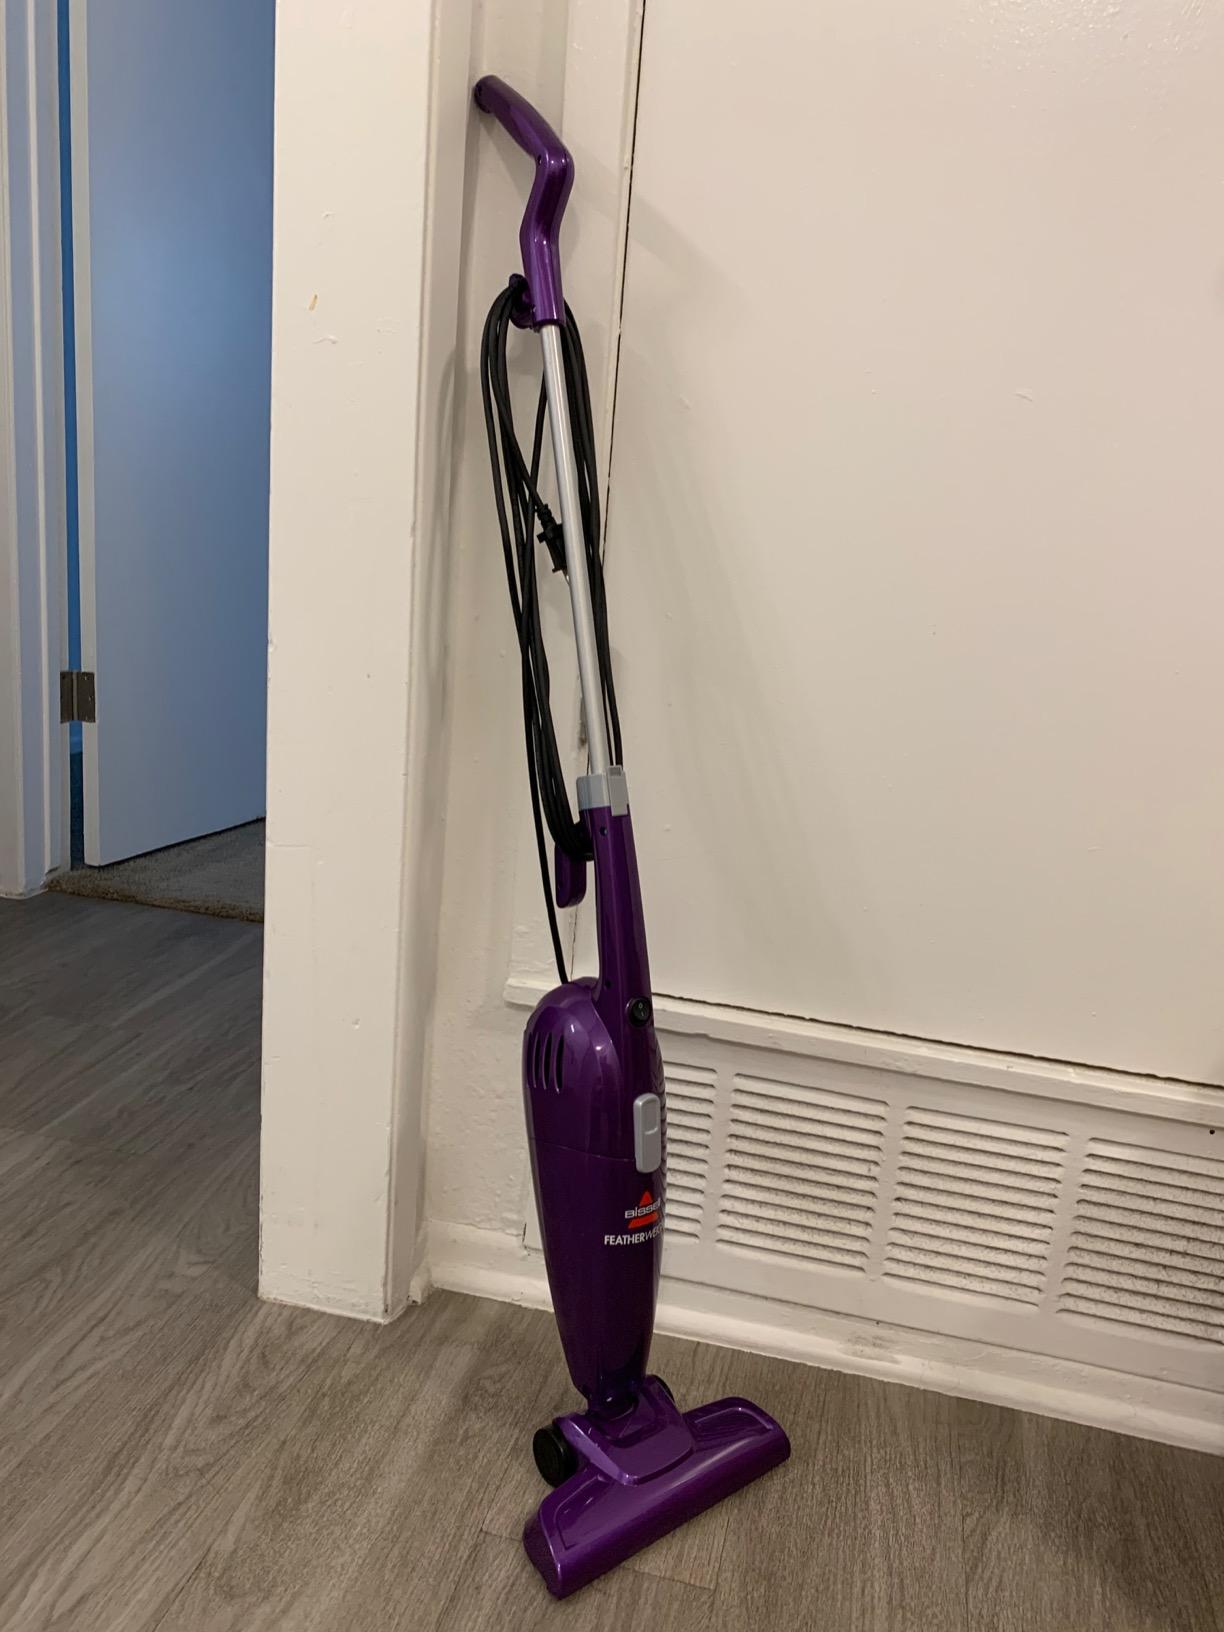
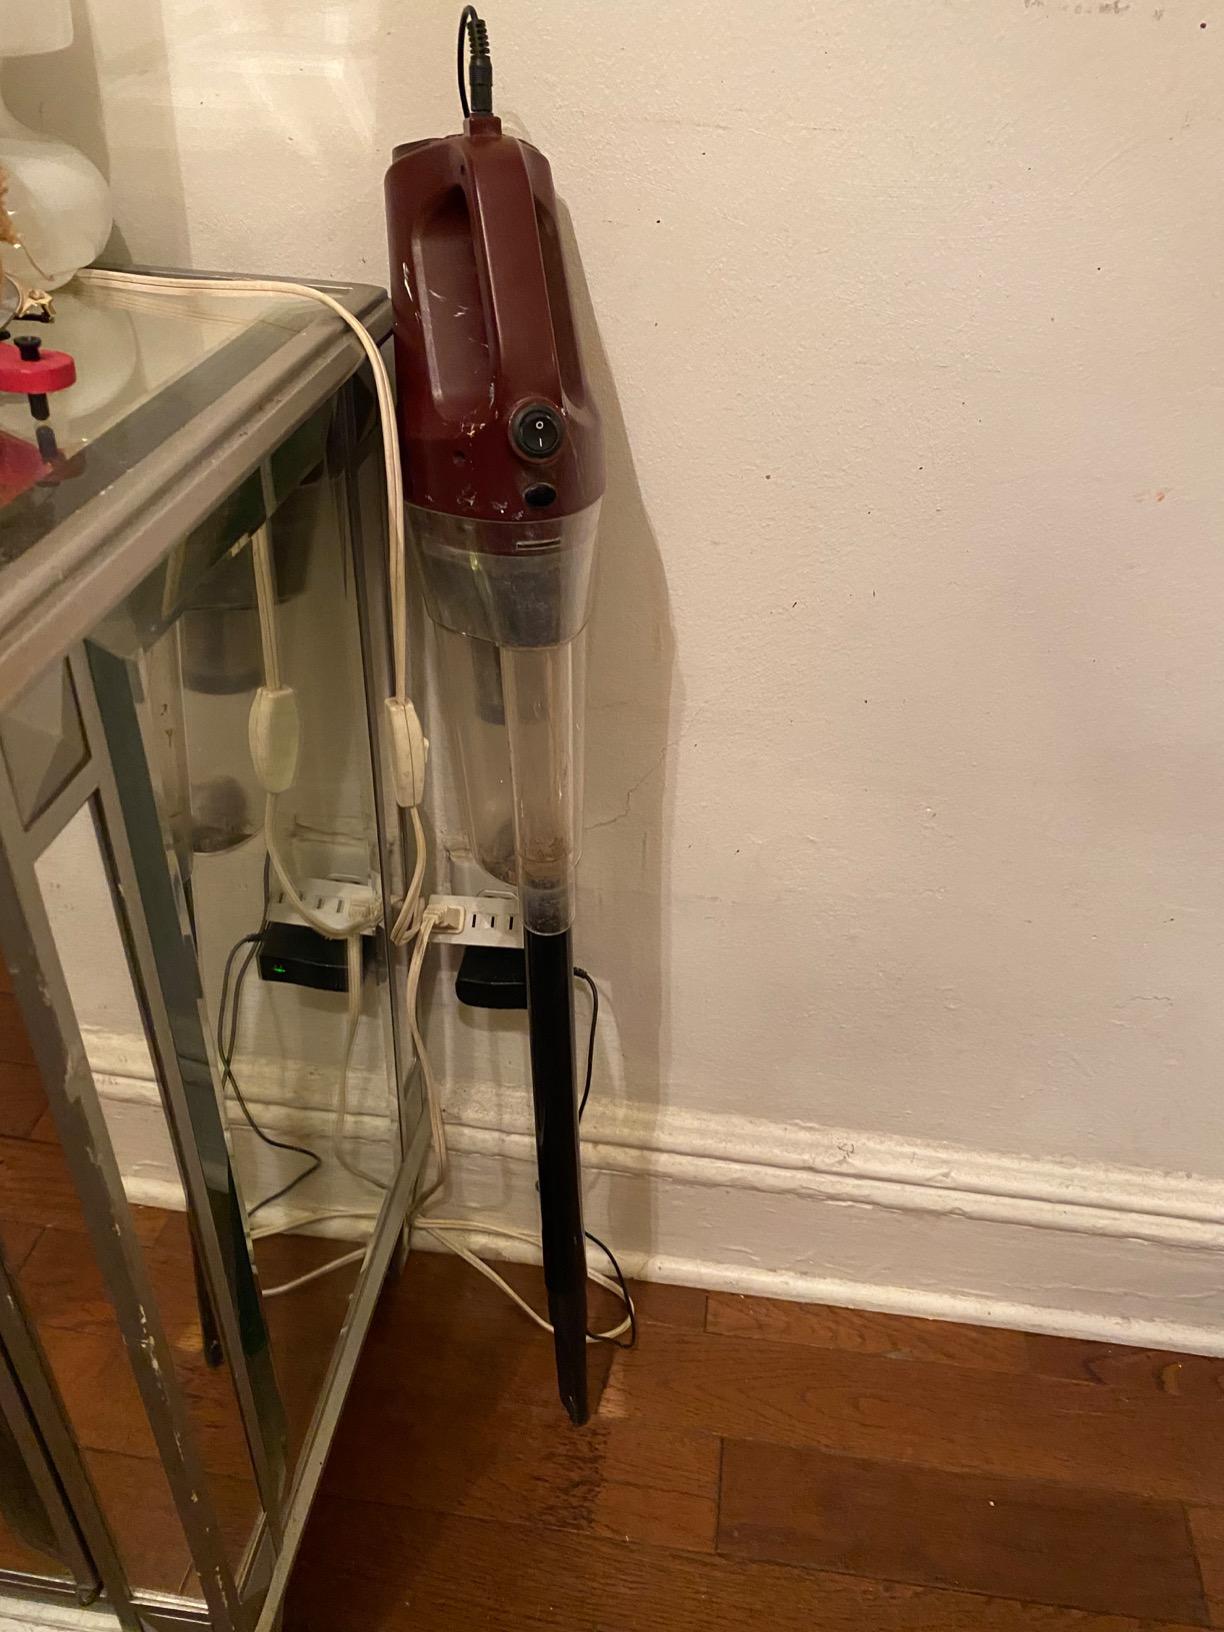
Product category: items_vacuum
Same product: no